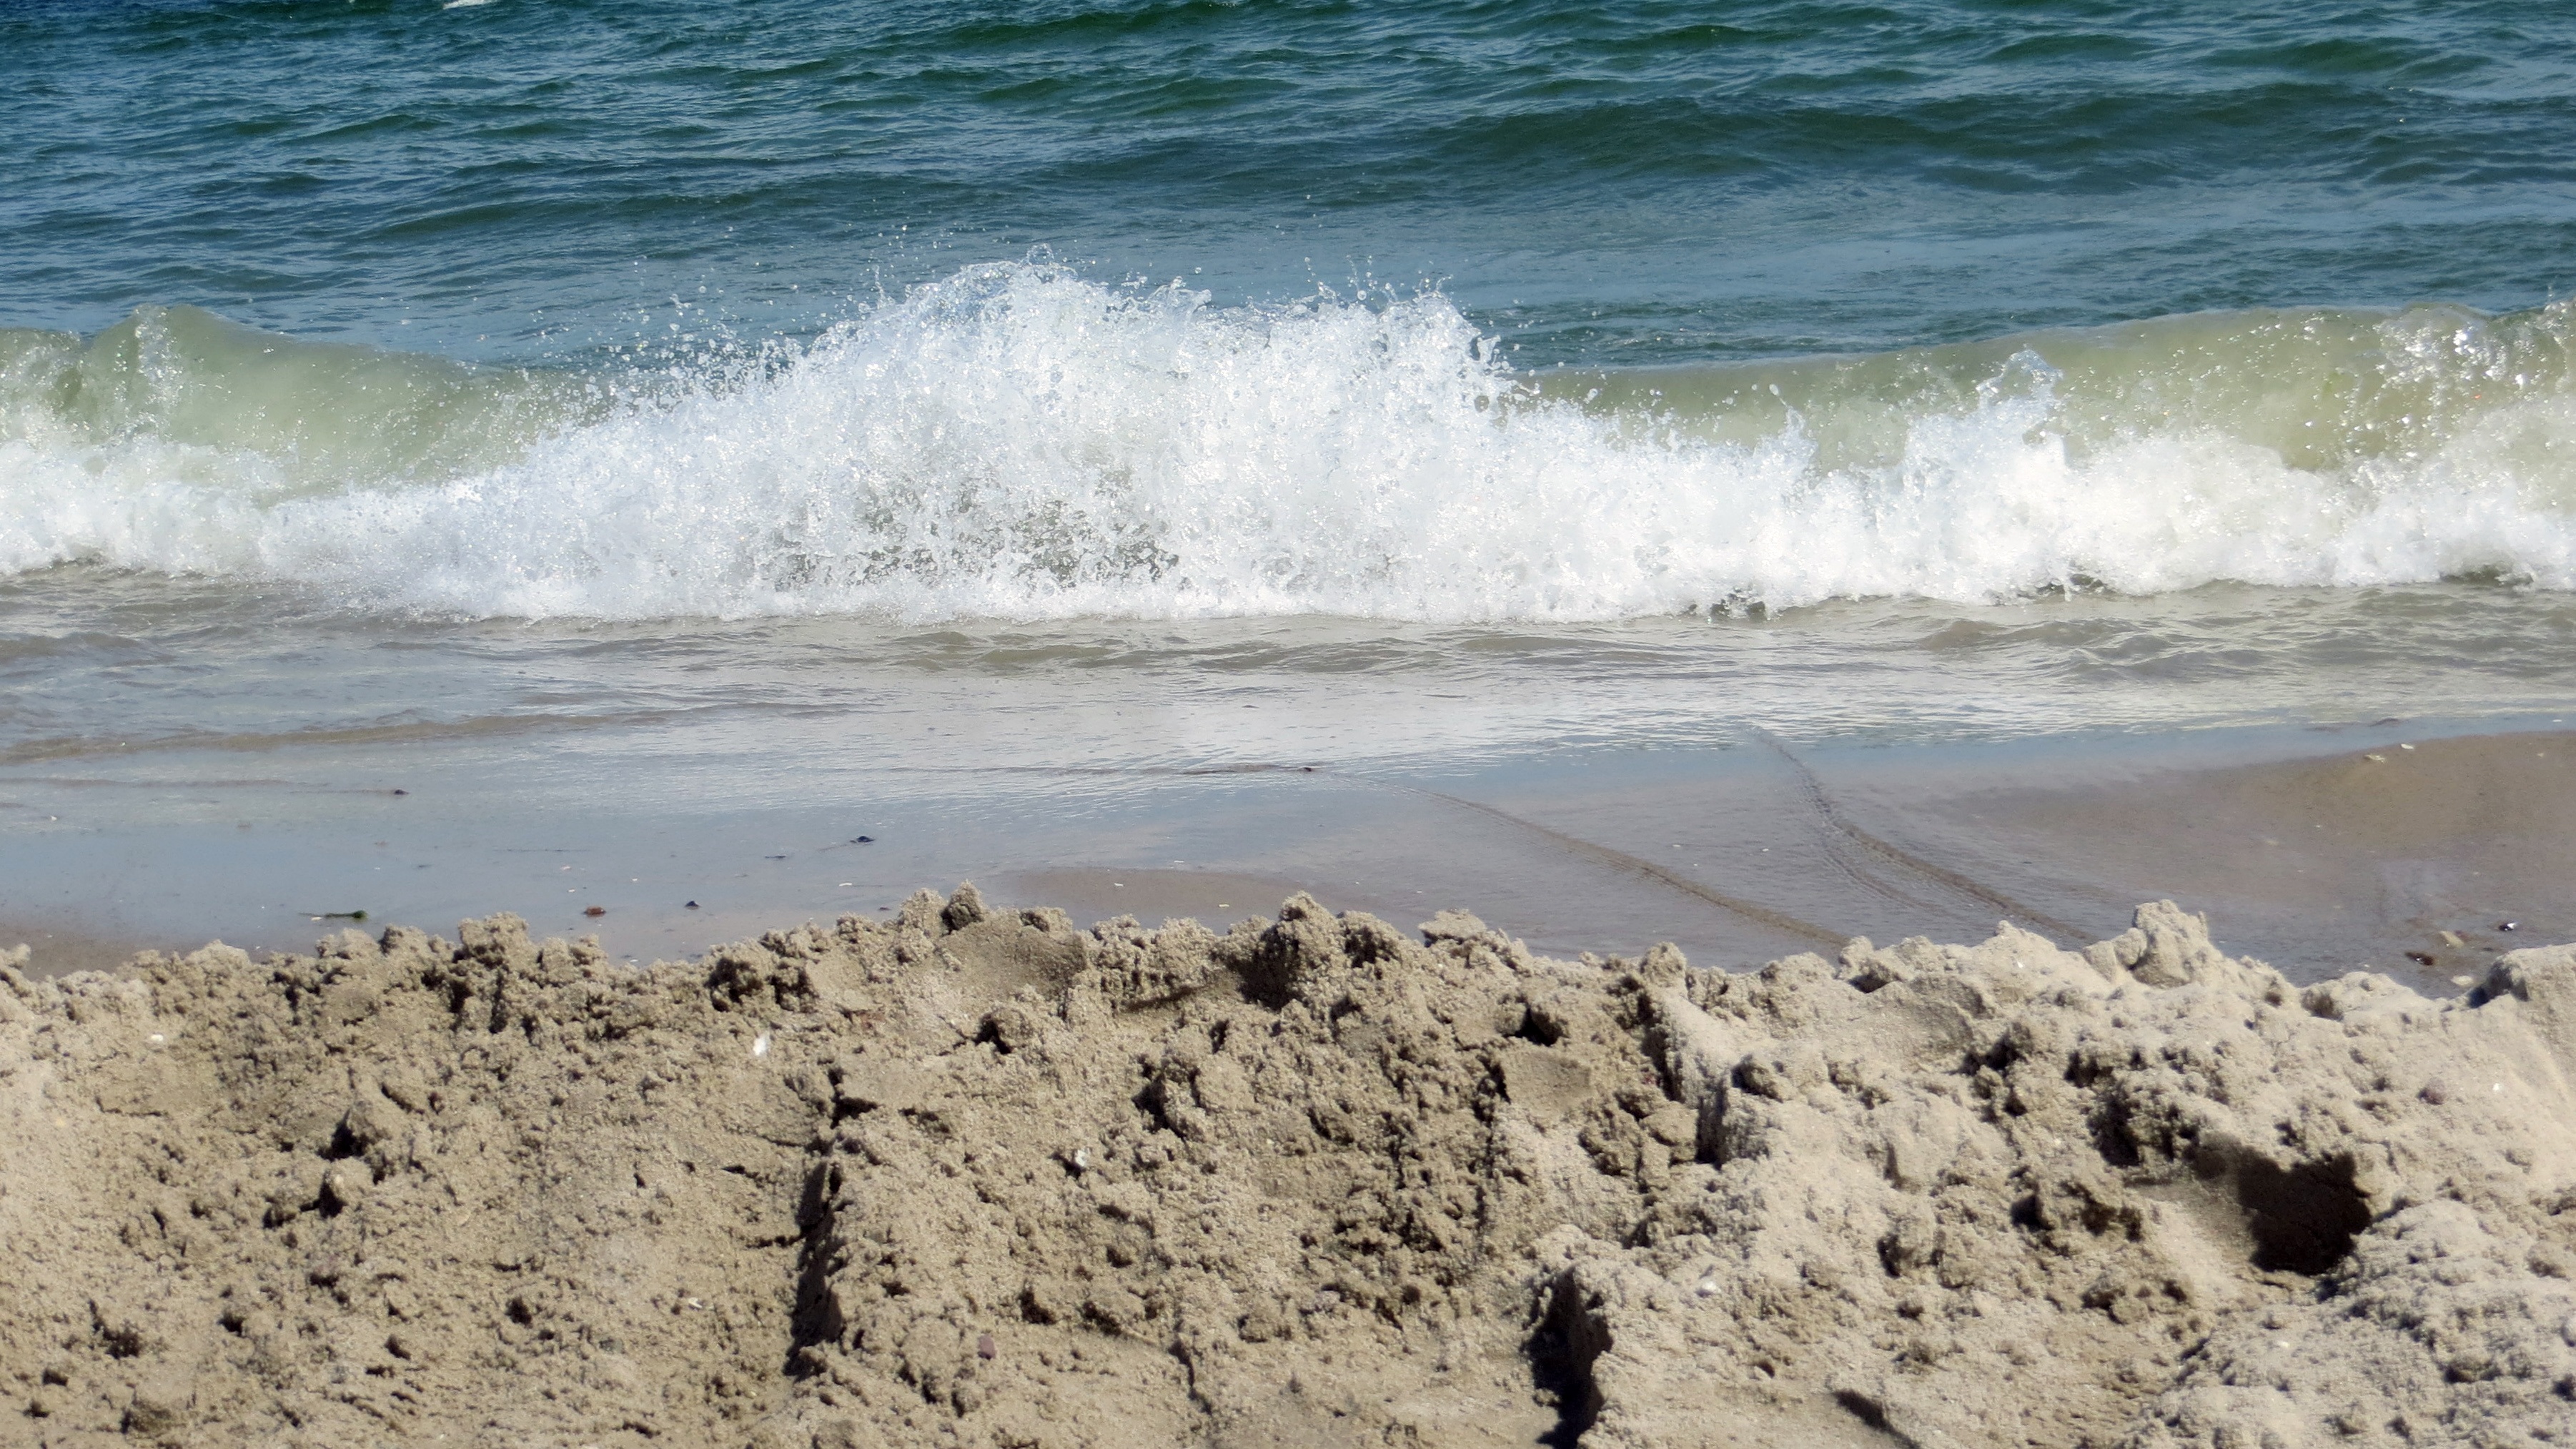
beach, sea, coast, water, sand, rock, ocean, shore, wave, weather, material, body of water, stones, mussels, beach sea, baltic sea, wind wave